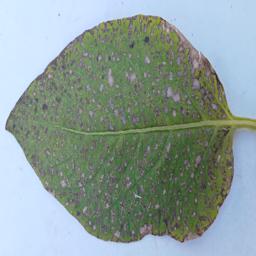
Etiqueta: Tizon_Temprano